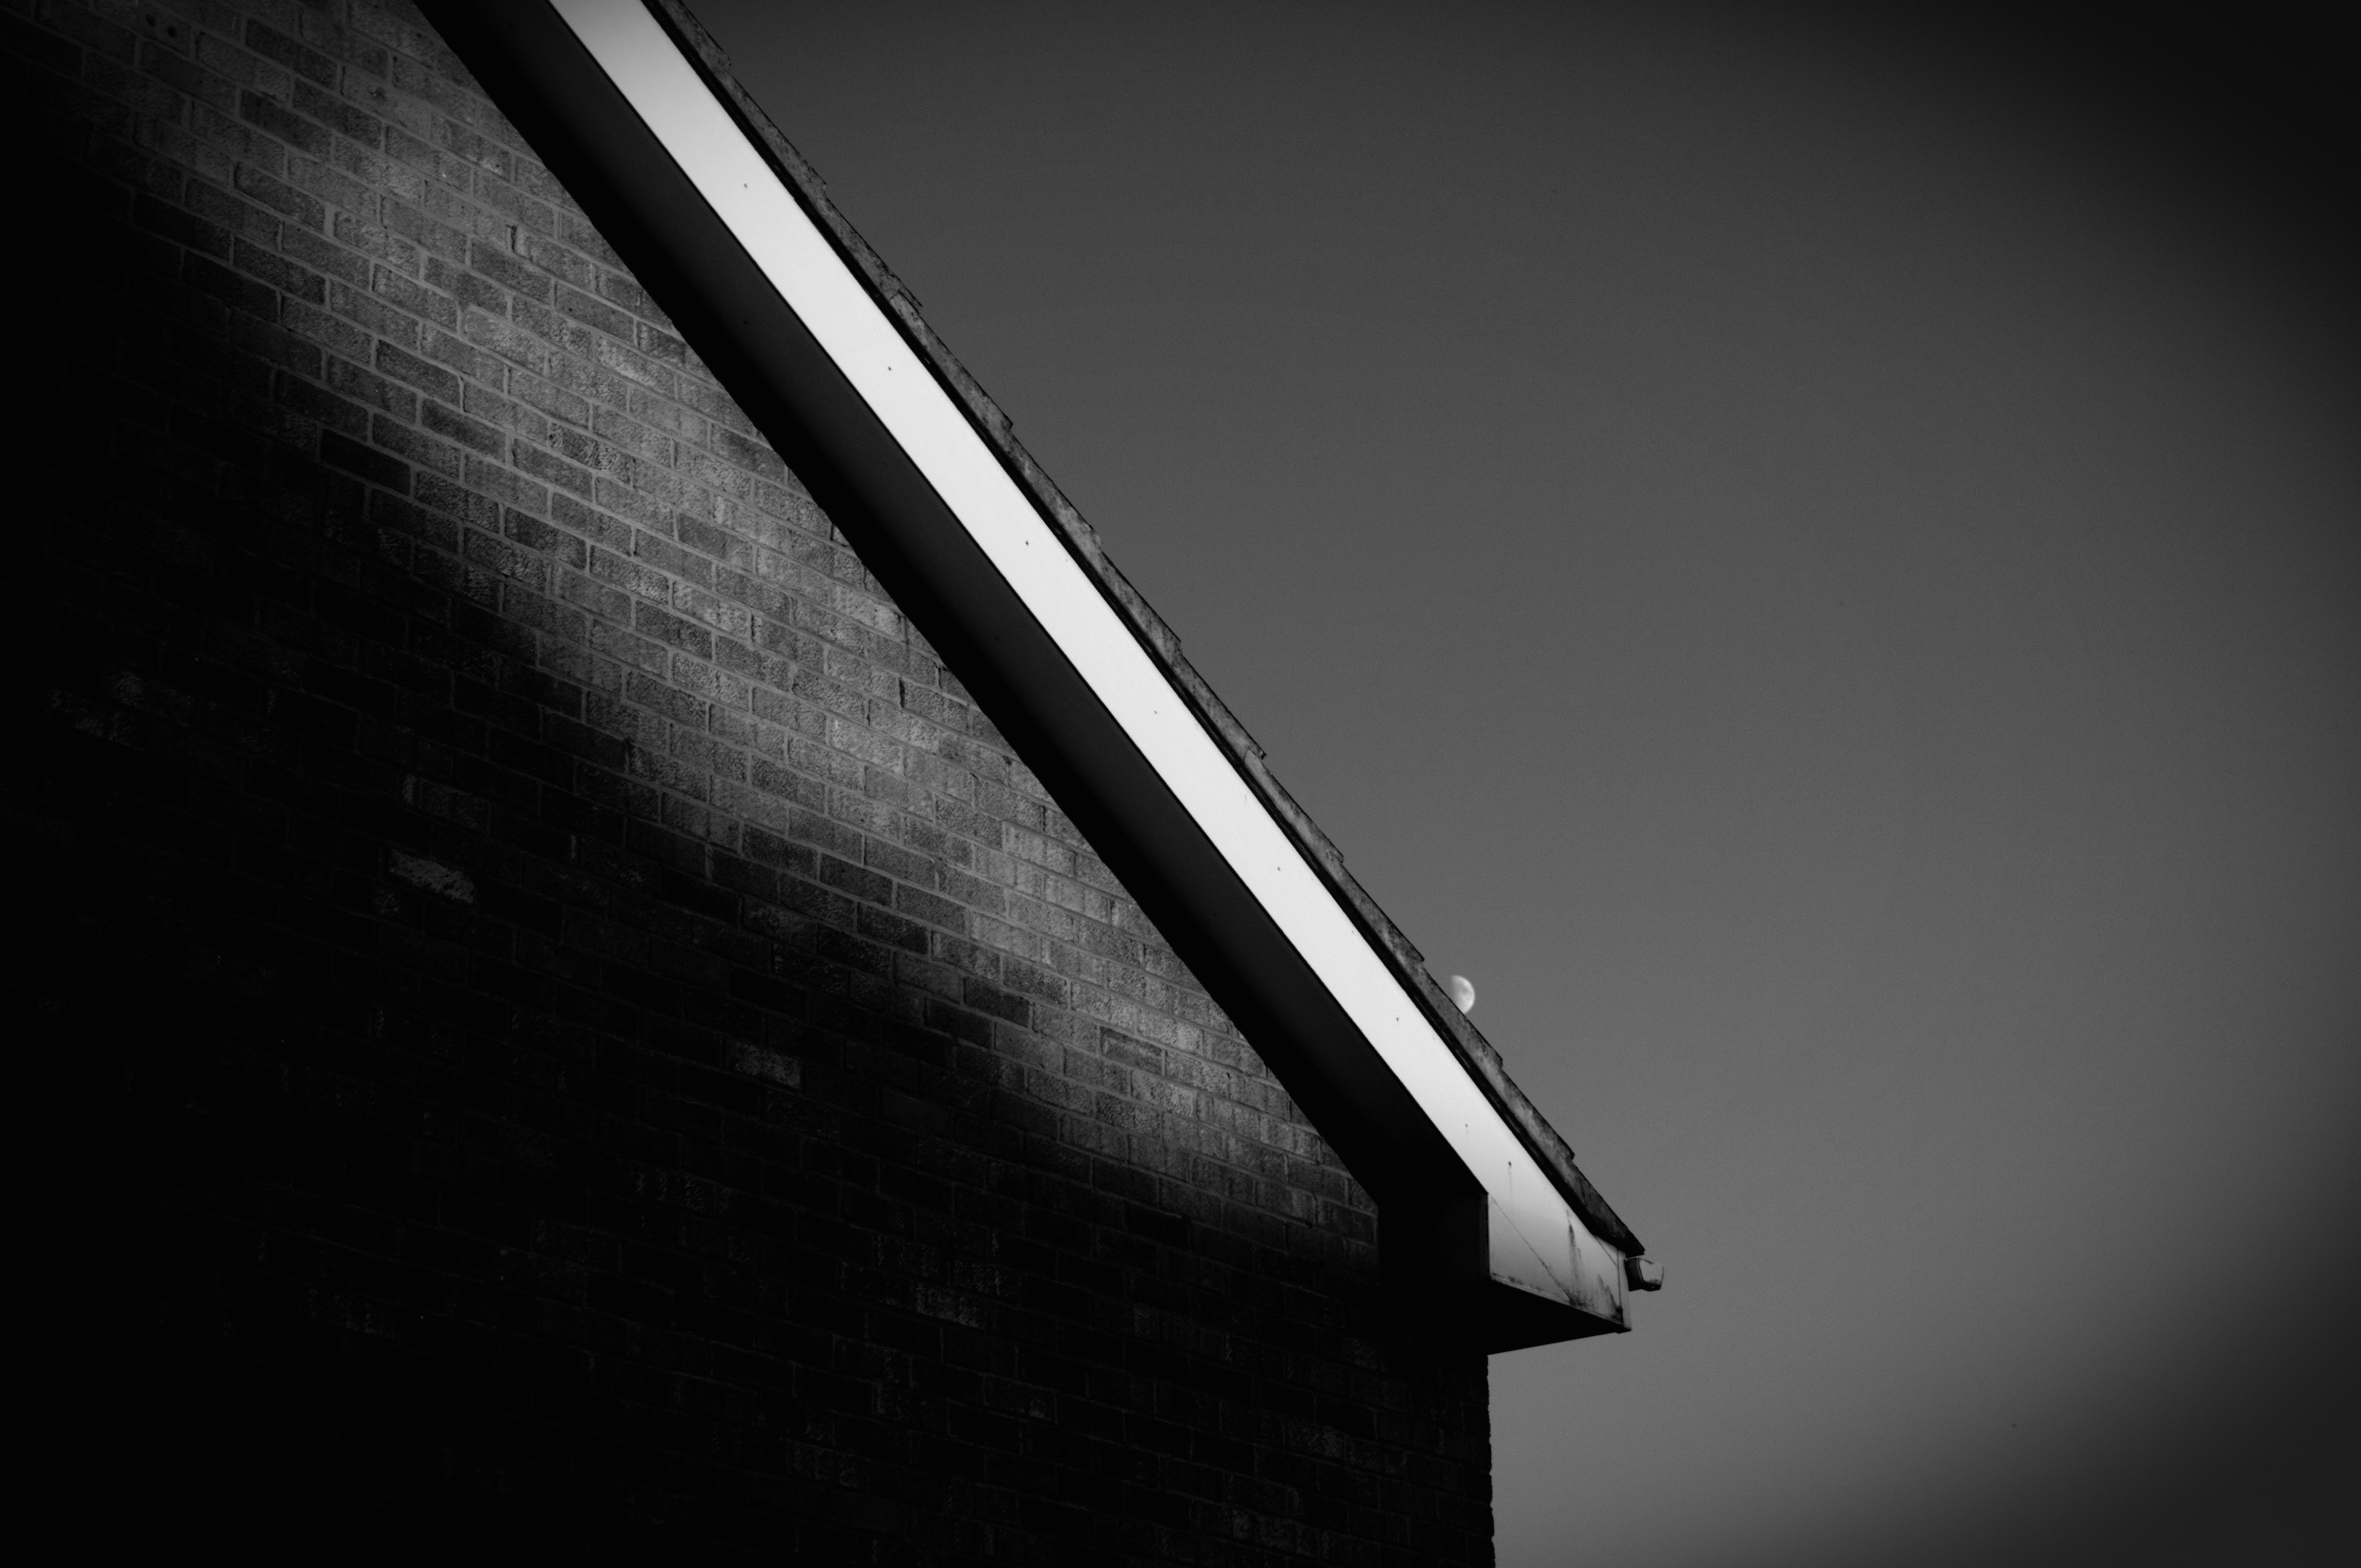
light, black and white, structure, sky, sun, white, house, roof, building, home, wall, line, shadow, property, darkness, street light, black, monochrome, lighting, light fixture, shape, monochrome photography